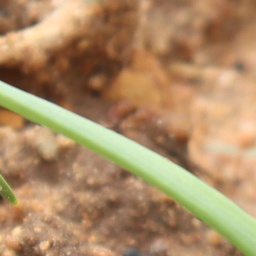
Label: healthy